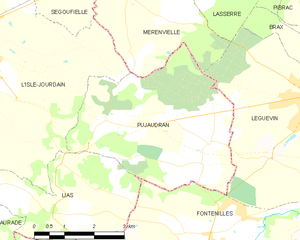
Pujaudran est une commune française située dans le département du Gers en région Occitanie.